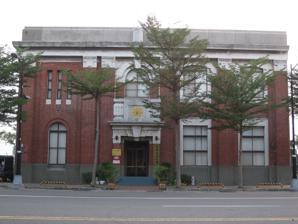
Building: Kaohsiung Harbor Museum
Country: Unknown
Year built: 1917
Museum in Gushan, Kaohsiung, Taiwan Kaohsiung Harbor Museum 高雄港港史館 Former name Kaohsiung Harbor's Customs and Duties Office Harbor Affairs Bureau Established 2002 Location Gushan , Kaohsiung , Taiwan Coordinates 22°37′05.8″N 120°16′46″E / 22.618278°N 120.27944°E / 22.618278; 120.27944 Type museum Public transit access Sizihwan Station The Kaohsiung Harbor Museum ( traditional Chinese : 高雄港港史館 ; simplified Chinese : 高雄港港史馆 ; pinyin : Gāoxióng Gǎng Gǎngshǐguǎn ) is a museum in Gushan District , Kaohsiung , Taiwan dedicated to the preservation of artifacts on the development of Port of Kaohsiung . History The museum building was built in 1916 and completed in 1917 to be used as Kaohsiung Harbor's Customs and Duties Office during the Japanese rule of Taiwan . In 1943, it became the Harbor Affairs Bureau and served as the headquarter of Port of Kaohsiung. It had then been used as the office for government-related agencies throughout the history until 1994 when it became vacant and subject to demolition. However, owing to its historical value, the office was renovated in 1997 and transformed into Kaohsiung Harbor Museum . In 2002, the museum was officially opened to the public in conjunction with the anniversary of Kaohsiung Harbor Bureau. Architecture The museum is a two-story building built in classical British brick building. Each of the exterior and interior wall is decorated differently to showcase the rich and diverse architectural elements in a perfect harmony. Despite the renovation, the overall appearance of the building remains almost unchanged. Transportation The museum is accessible within walking distance South East from Sizihwan Station of Kaohsiung MRT . See also List of museums in Taiwan References